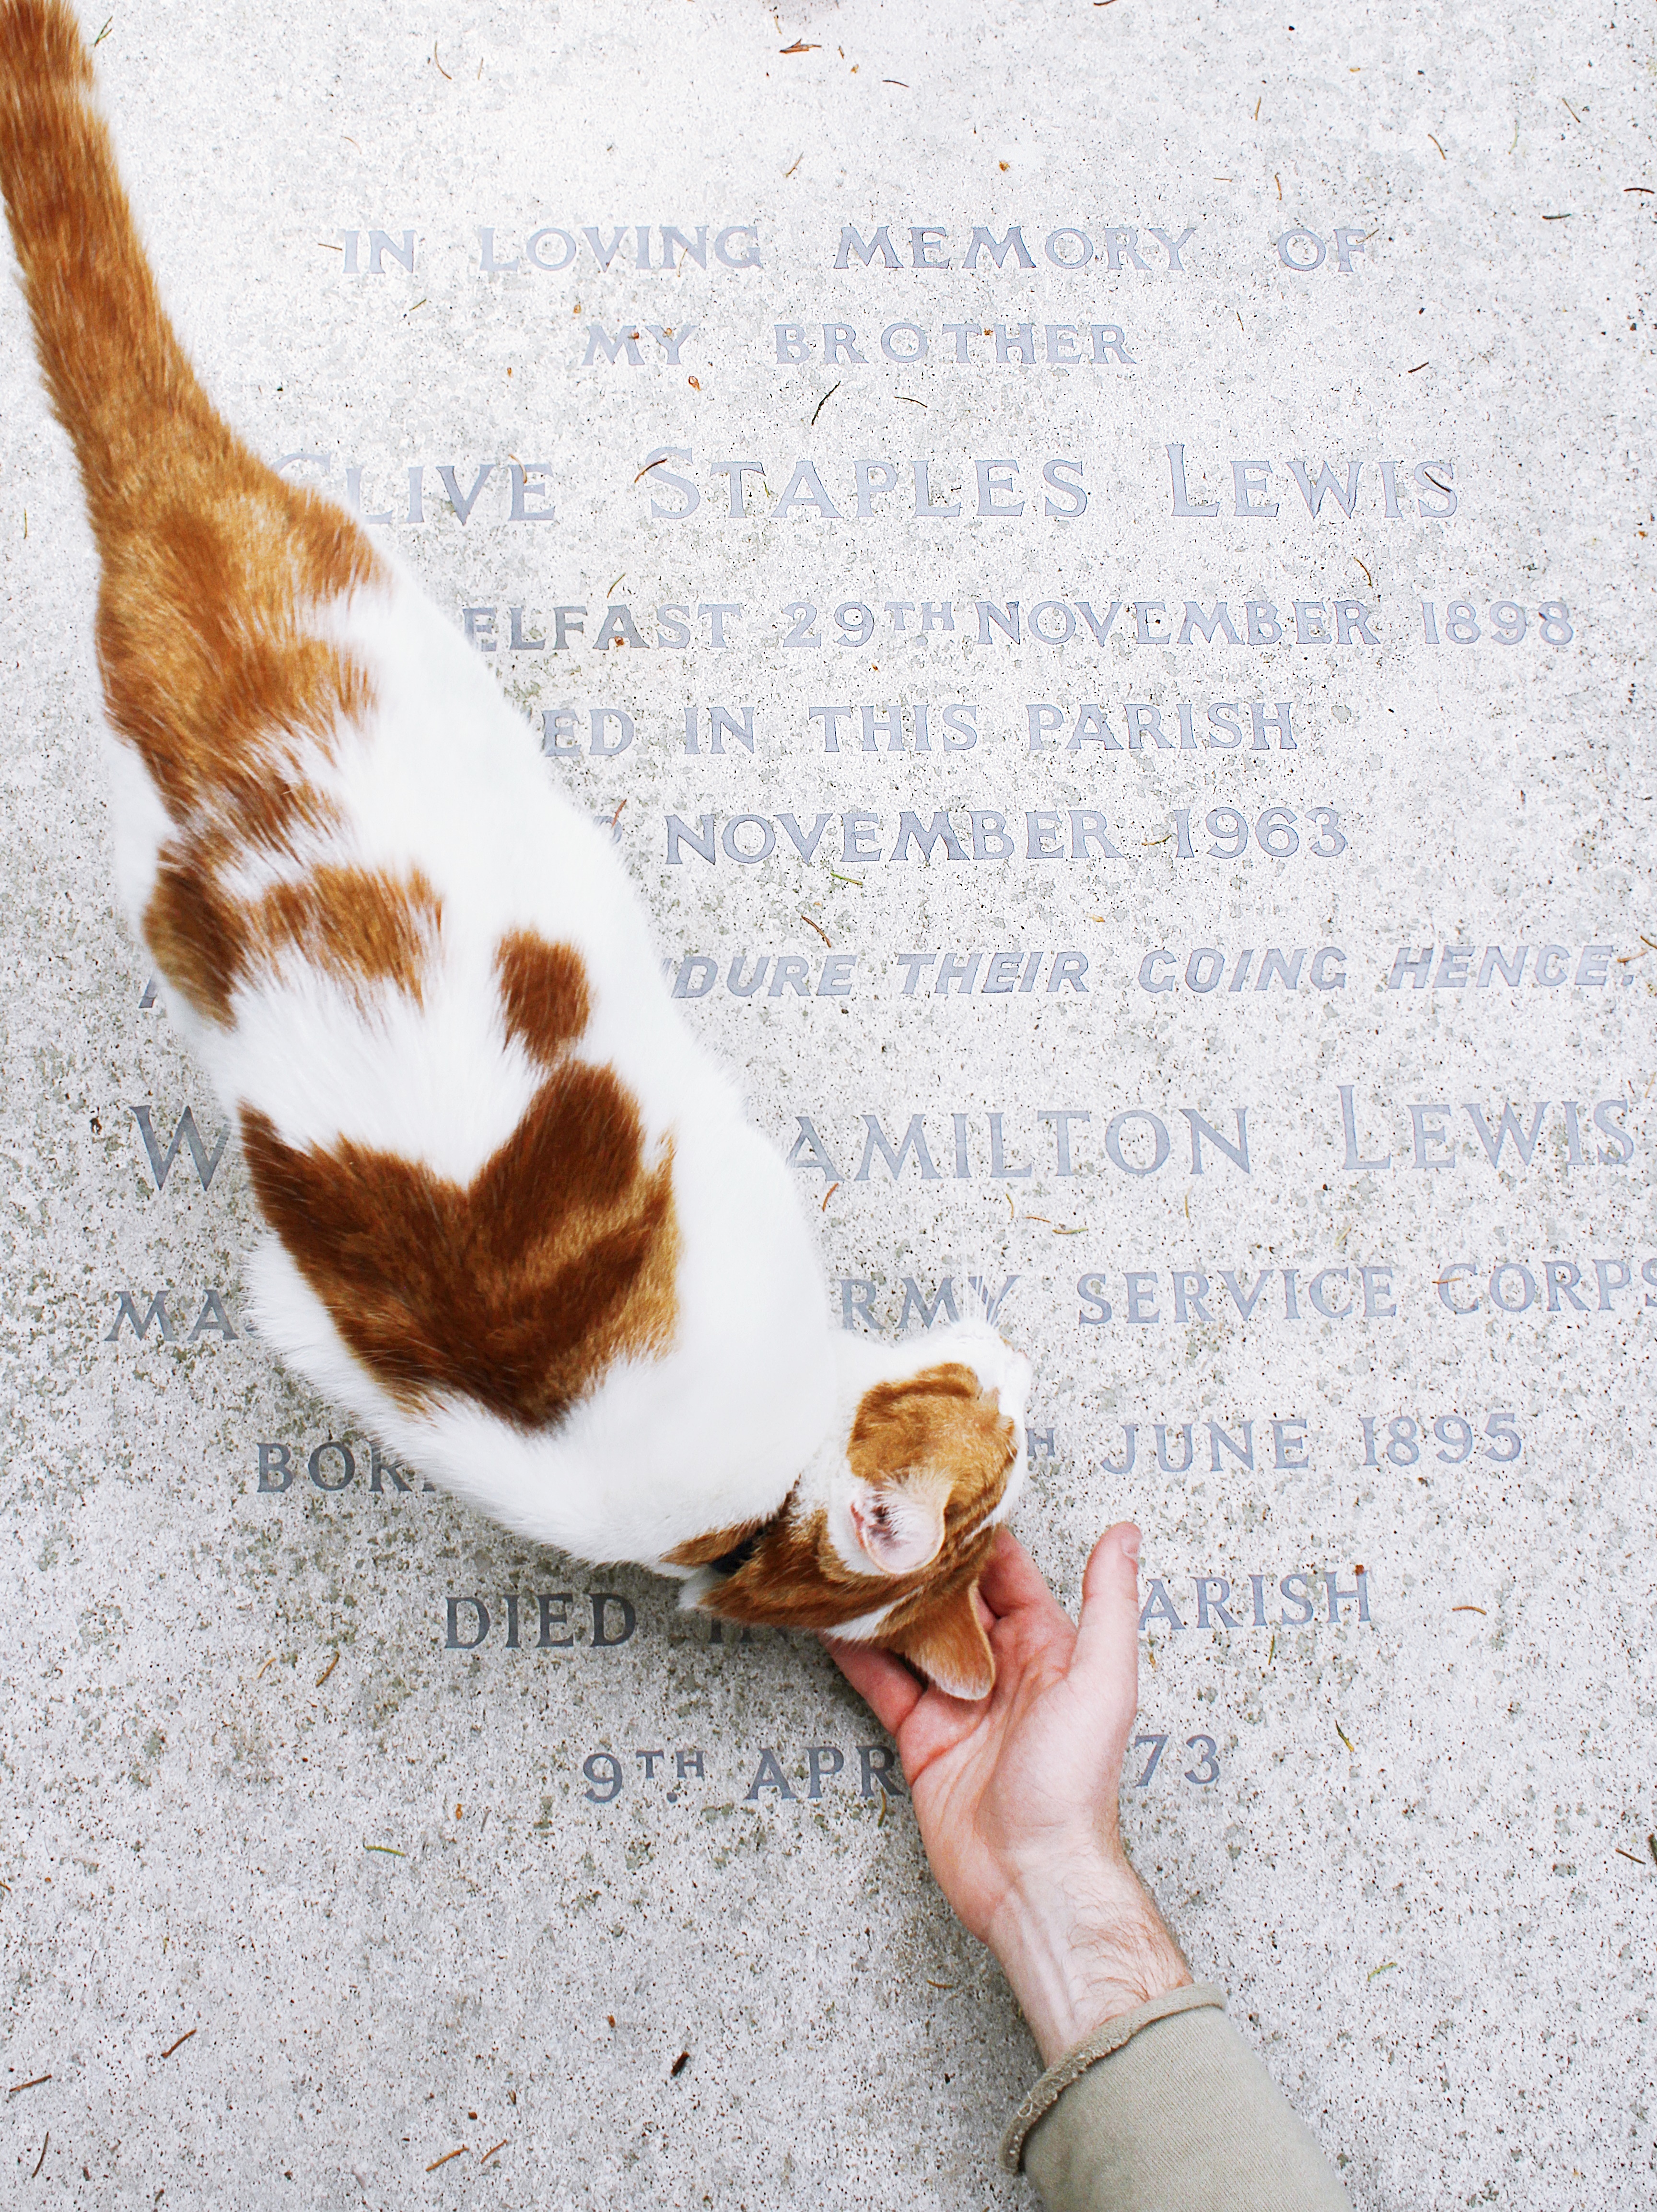
hand, mammal, ear, human body, skin, organ